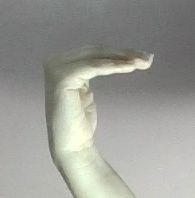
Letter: haa